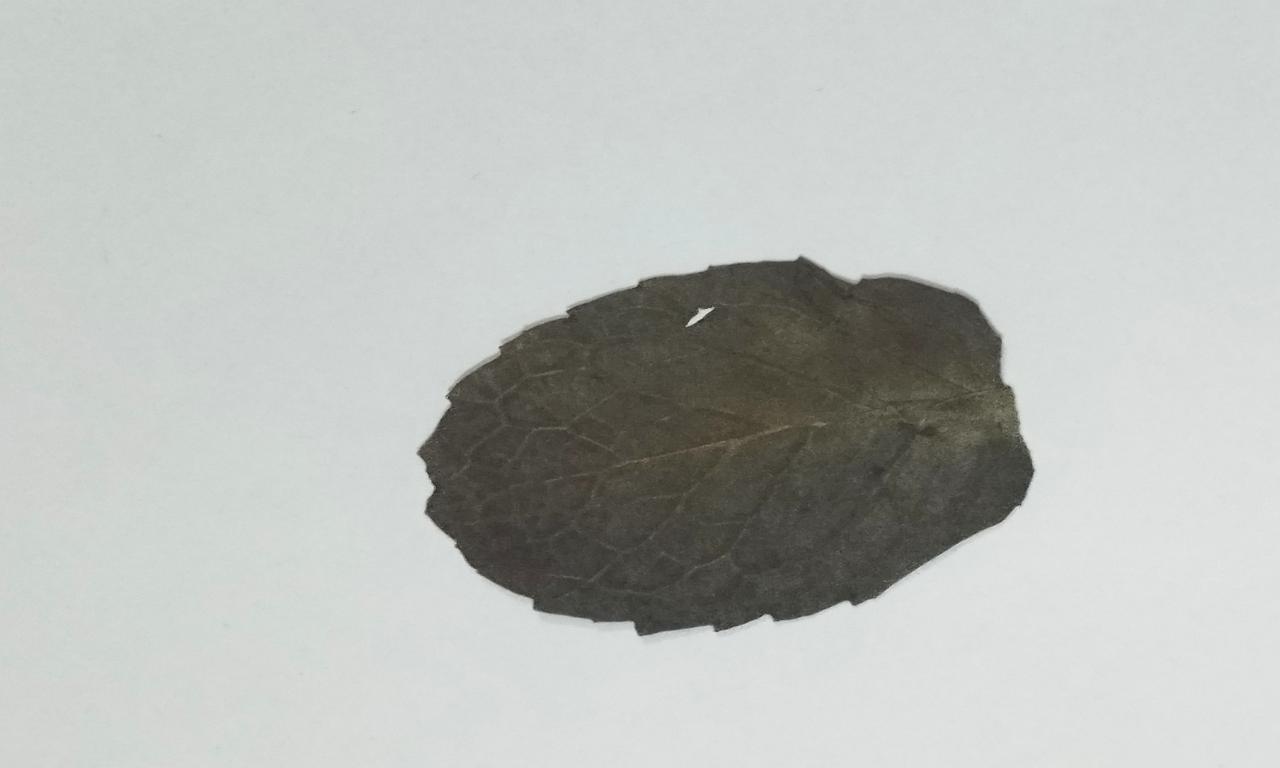
Label: Dried